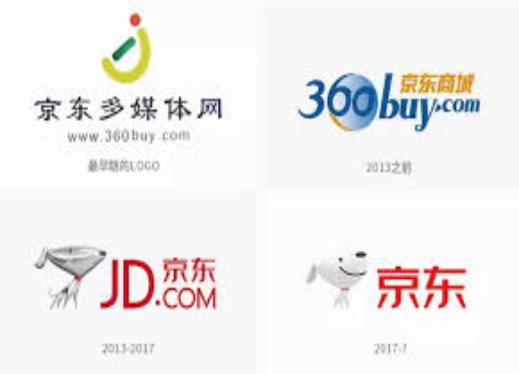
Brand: jd
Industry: Others